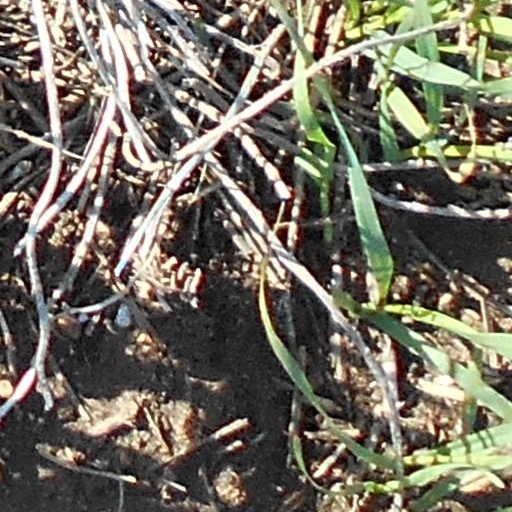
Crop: wheat